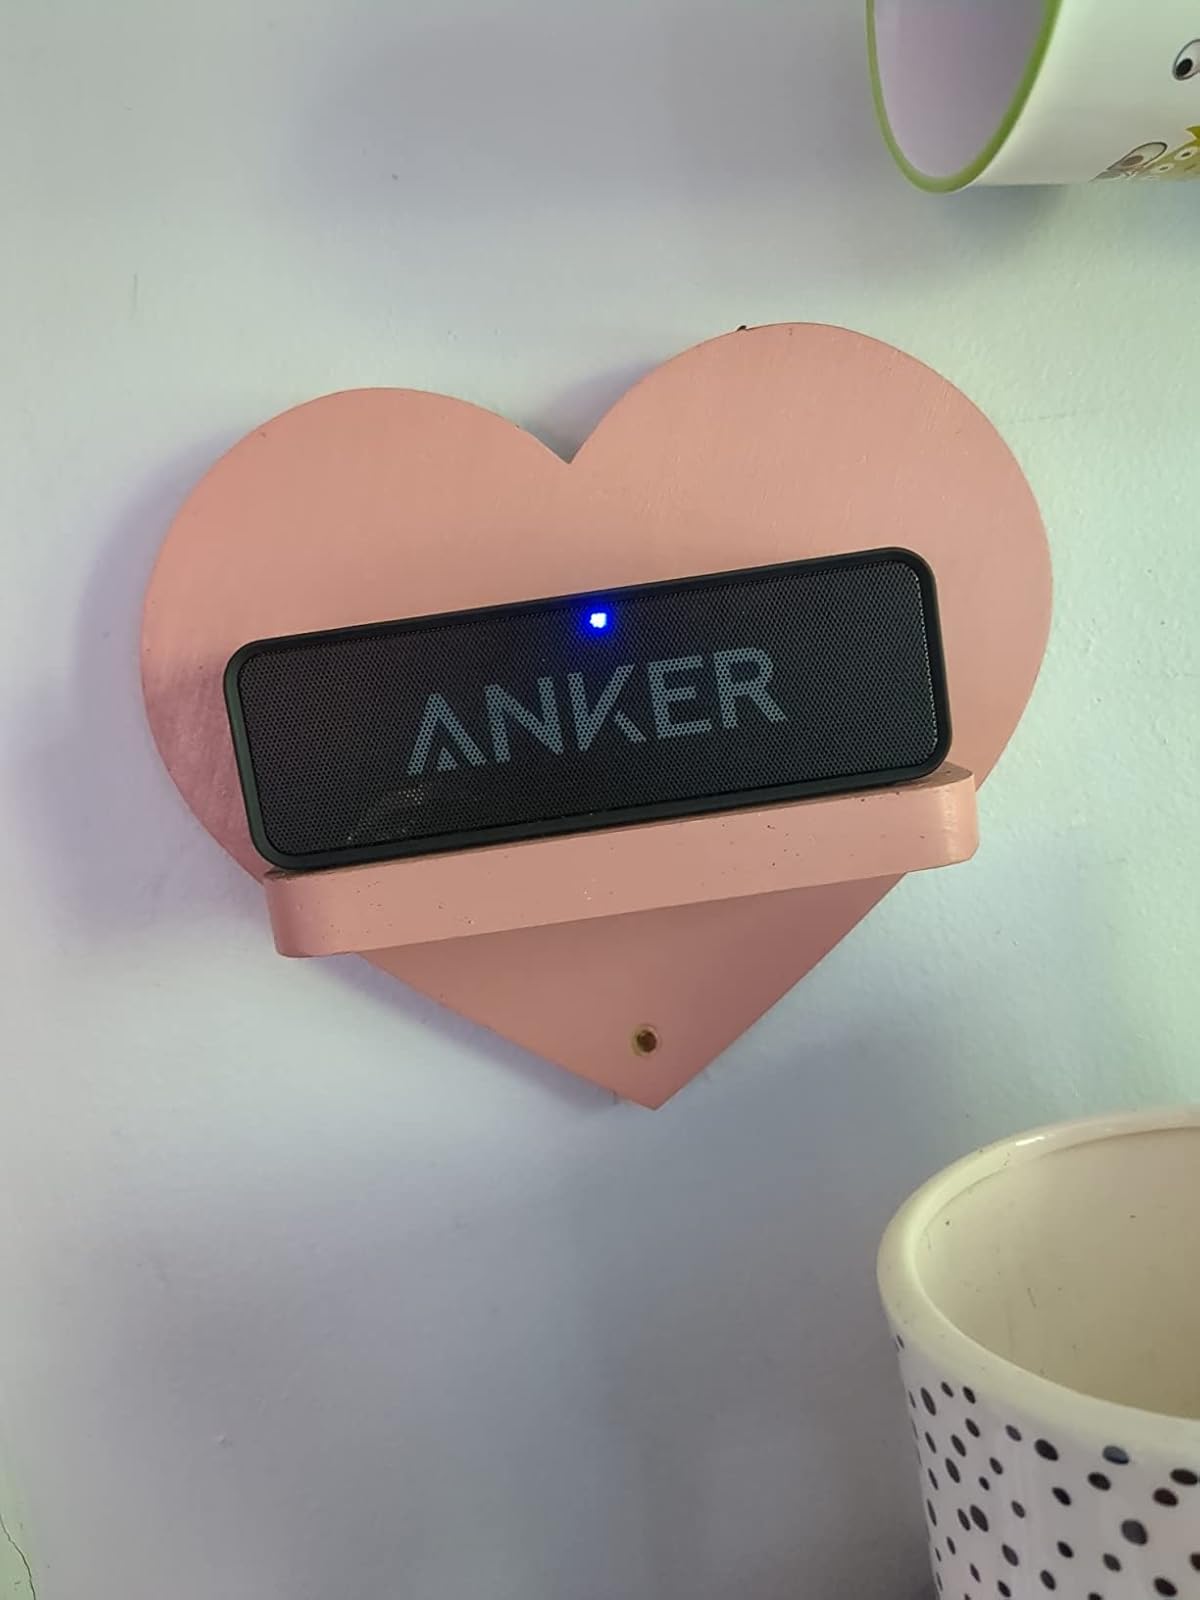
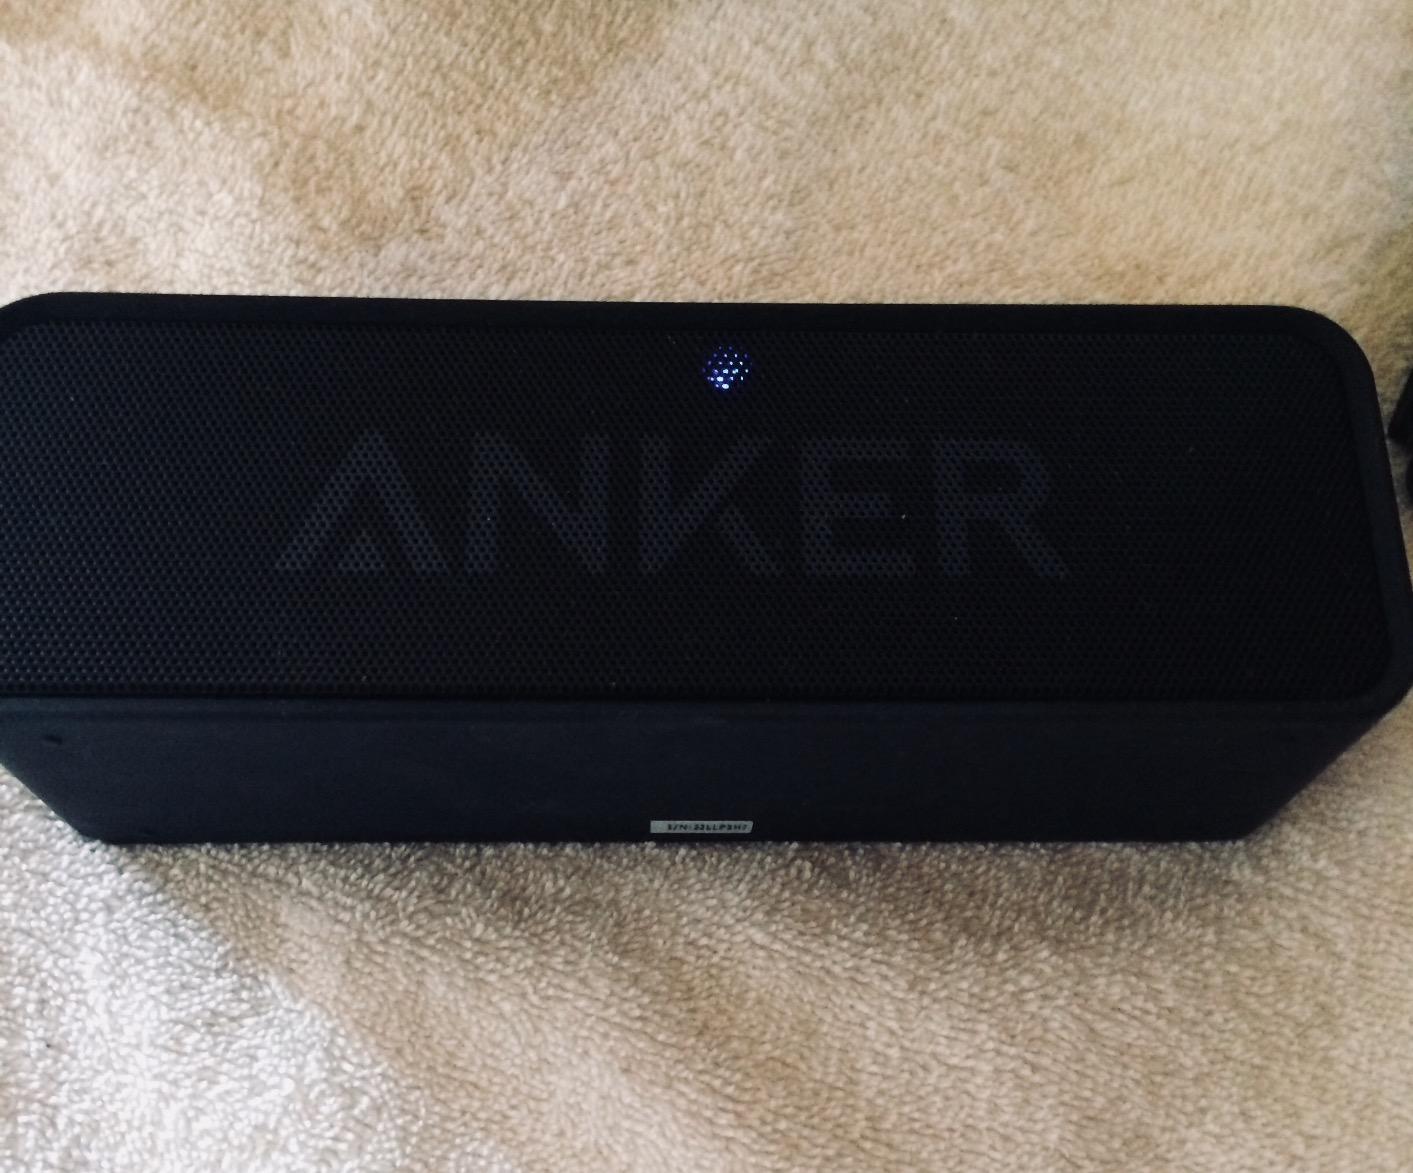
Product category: speaker
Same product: yes